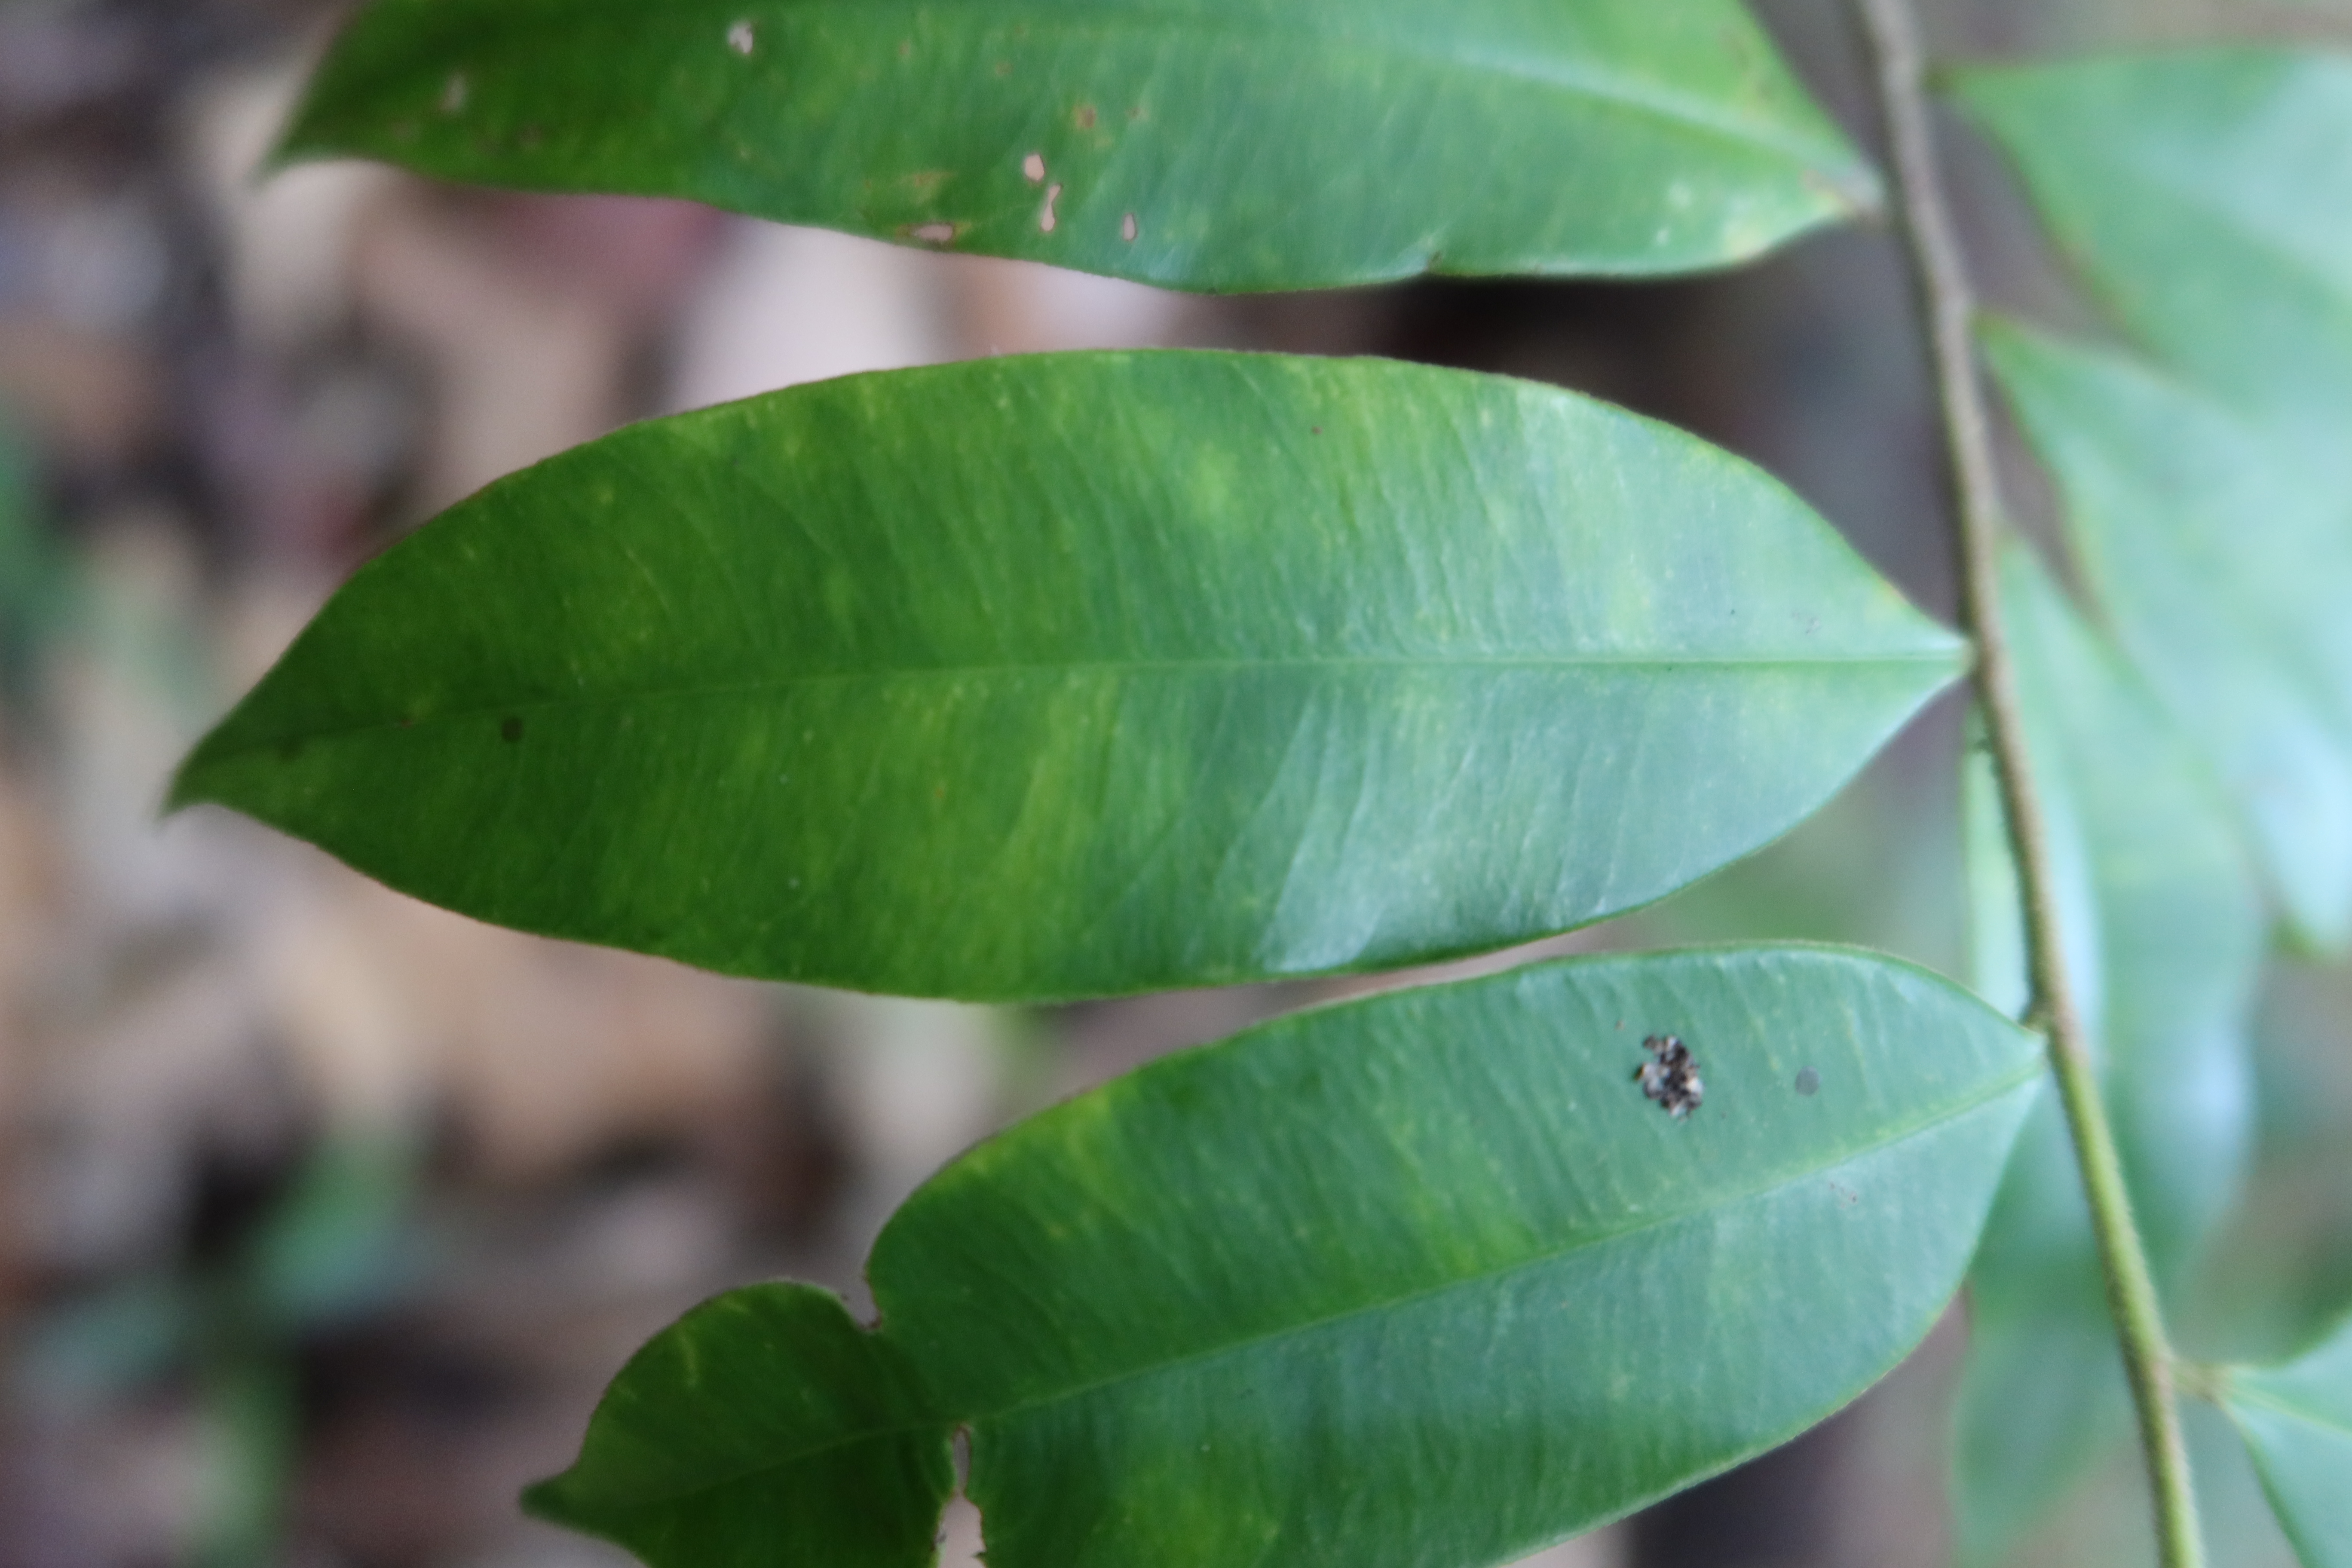
Label: Downy mildew